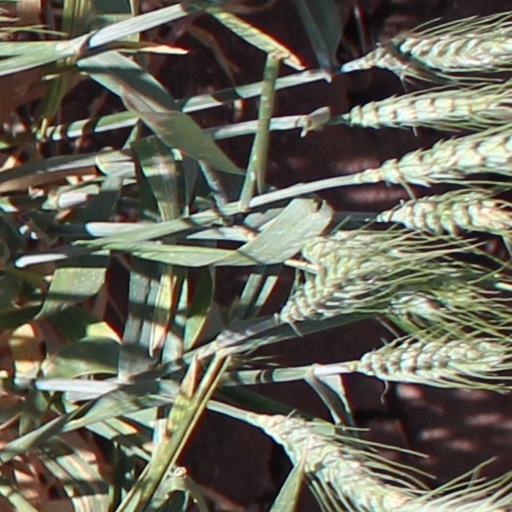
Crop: wheat